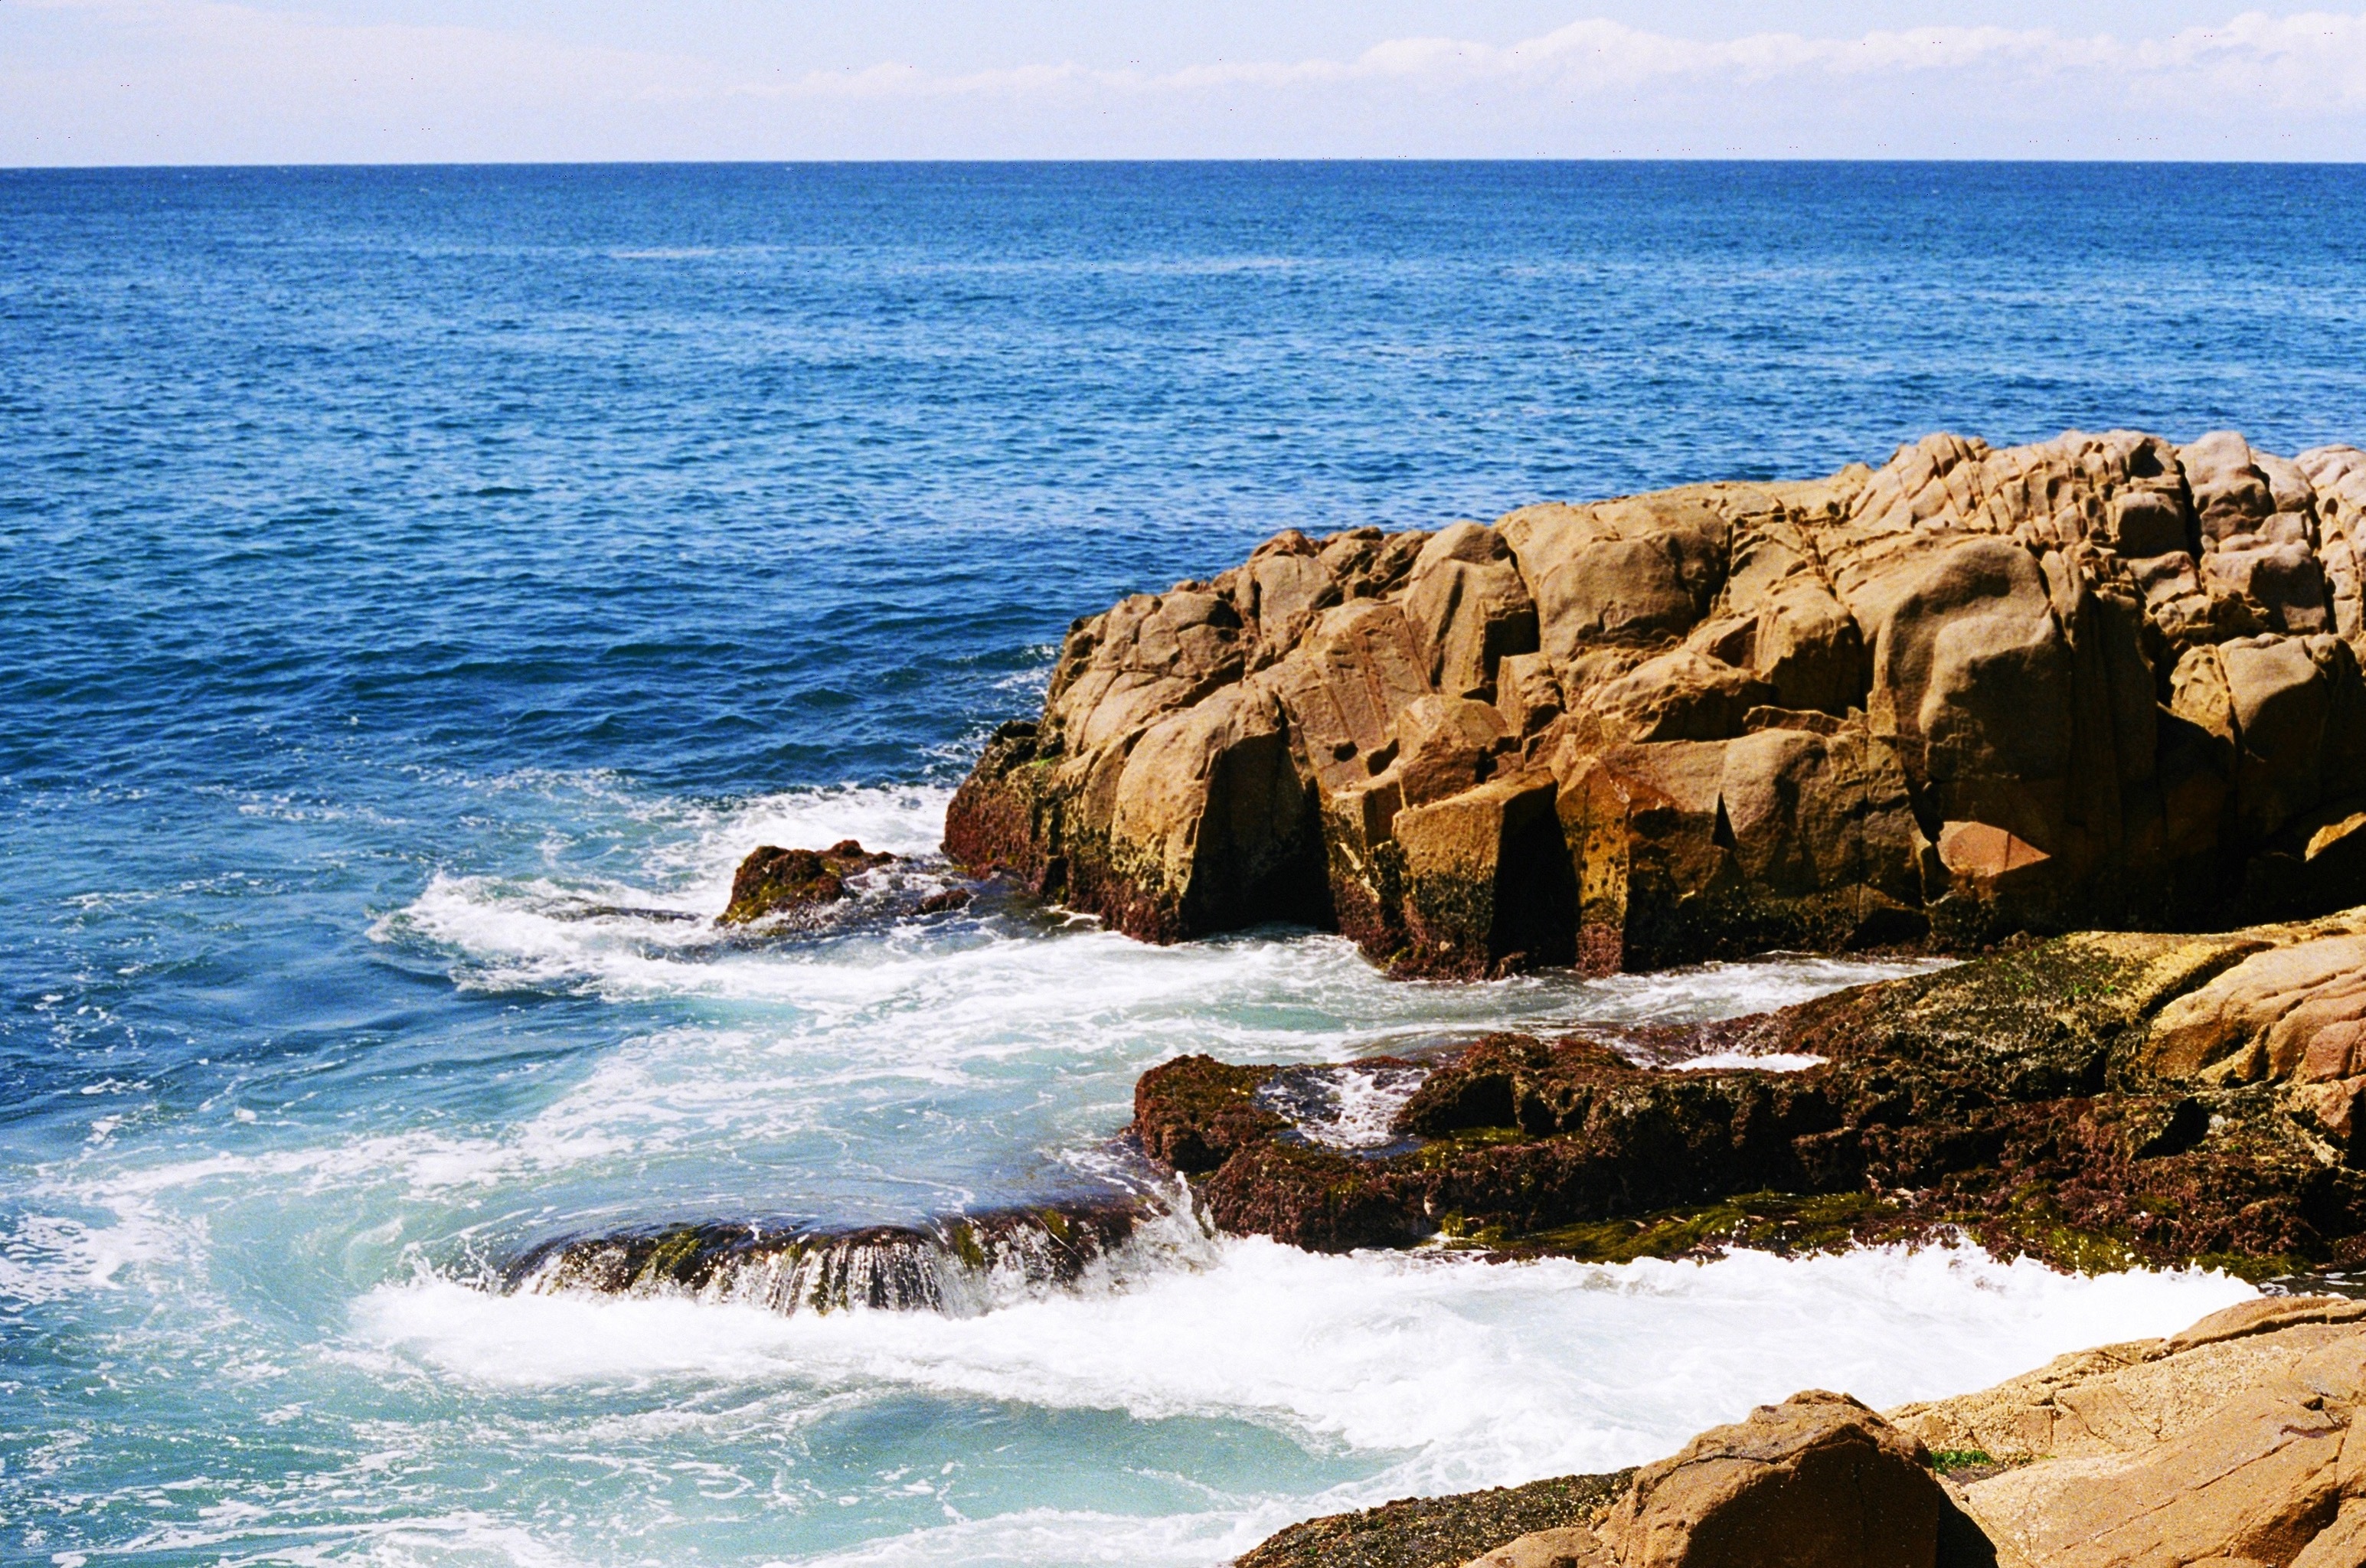
beach, sea, coast, rock, ocean, horizon, shore, wave, vacation, formation, cliff, cove, tower, bay, stack, terrain, material, body of water, cape, islet, wind wave